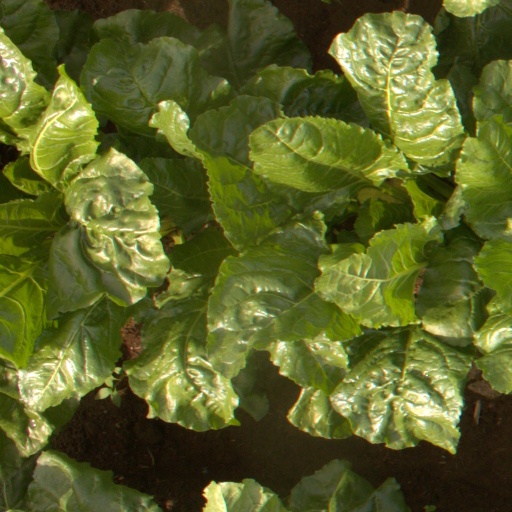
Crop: sugar beet